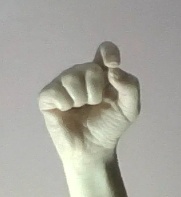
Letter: fa